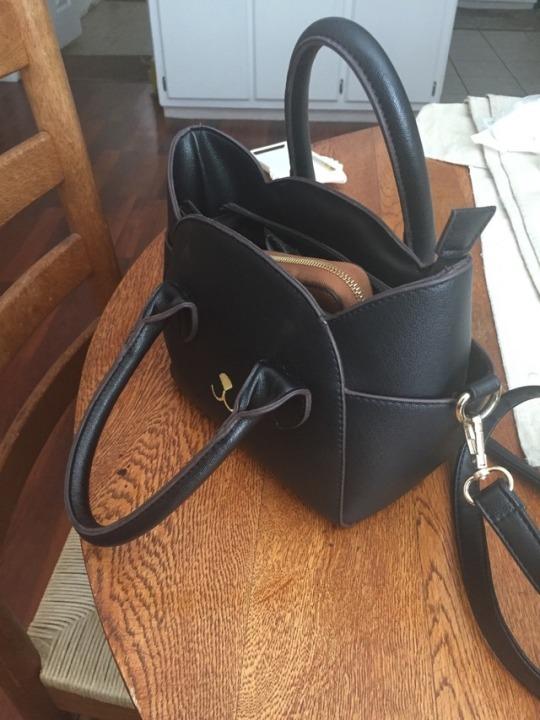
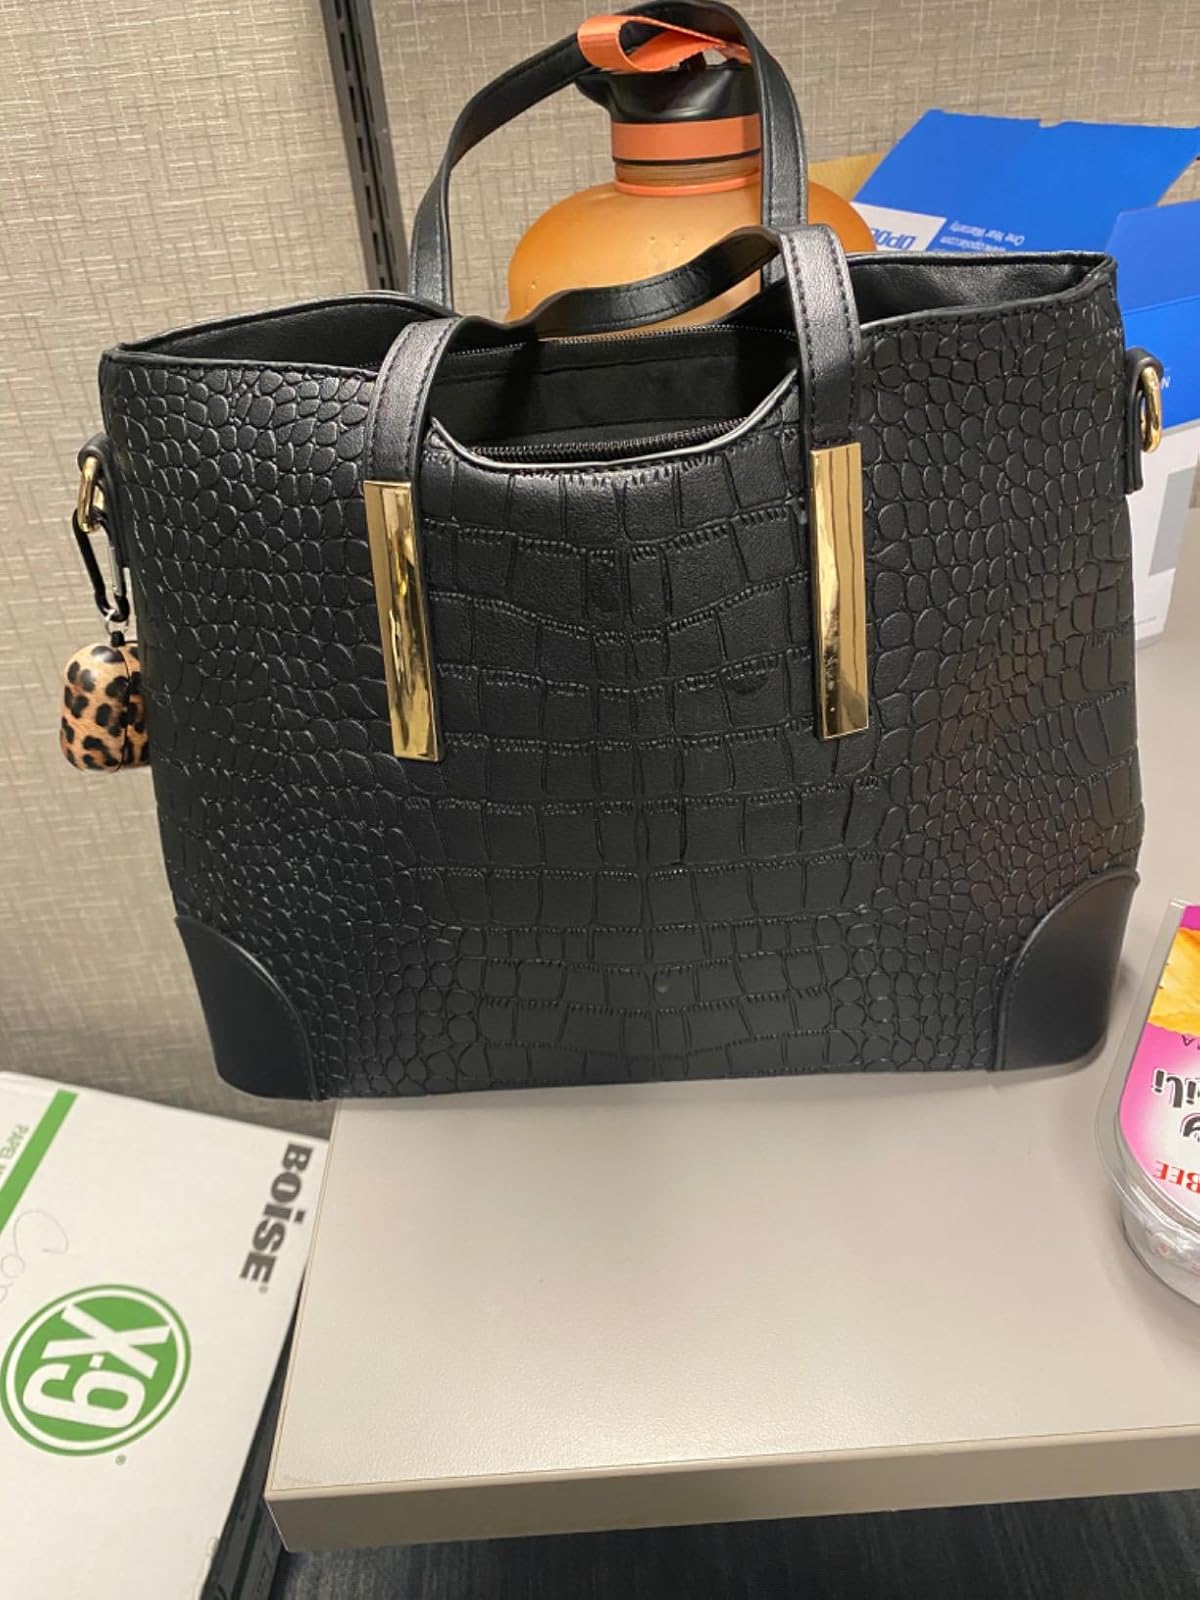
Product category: accessories_handbag
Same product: no